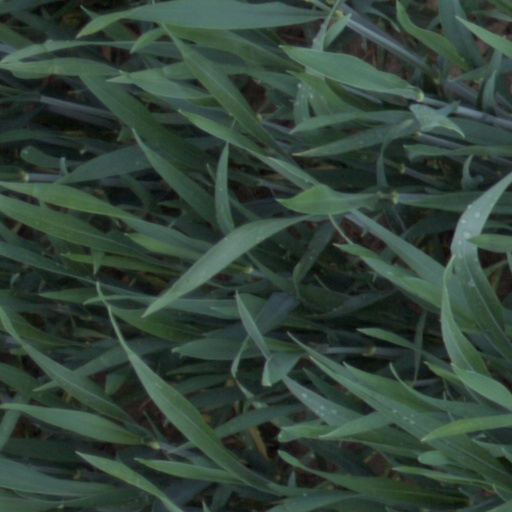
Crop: wheat